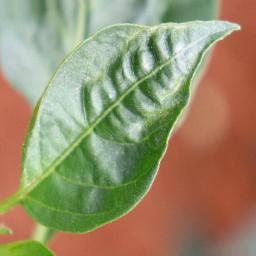
Label: mites_and_trips